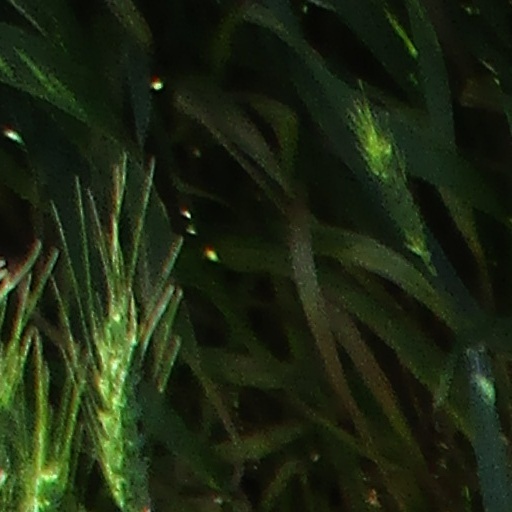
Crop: wheat